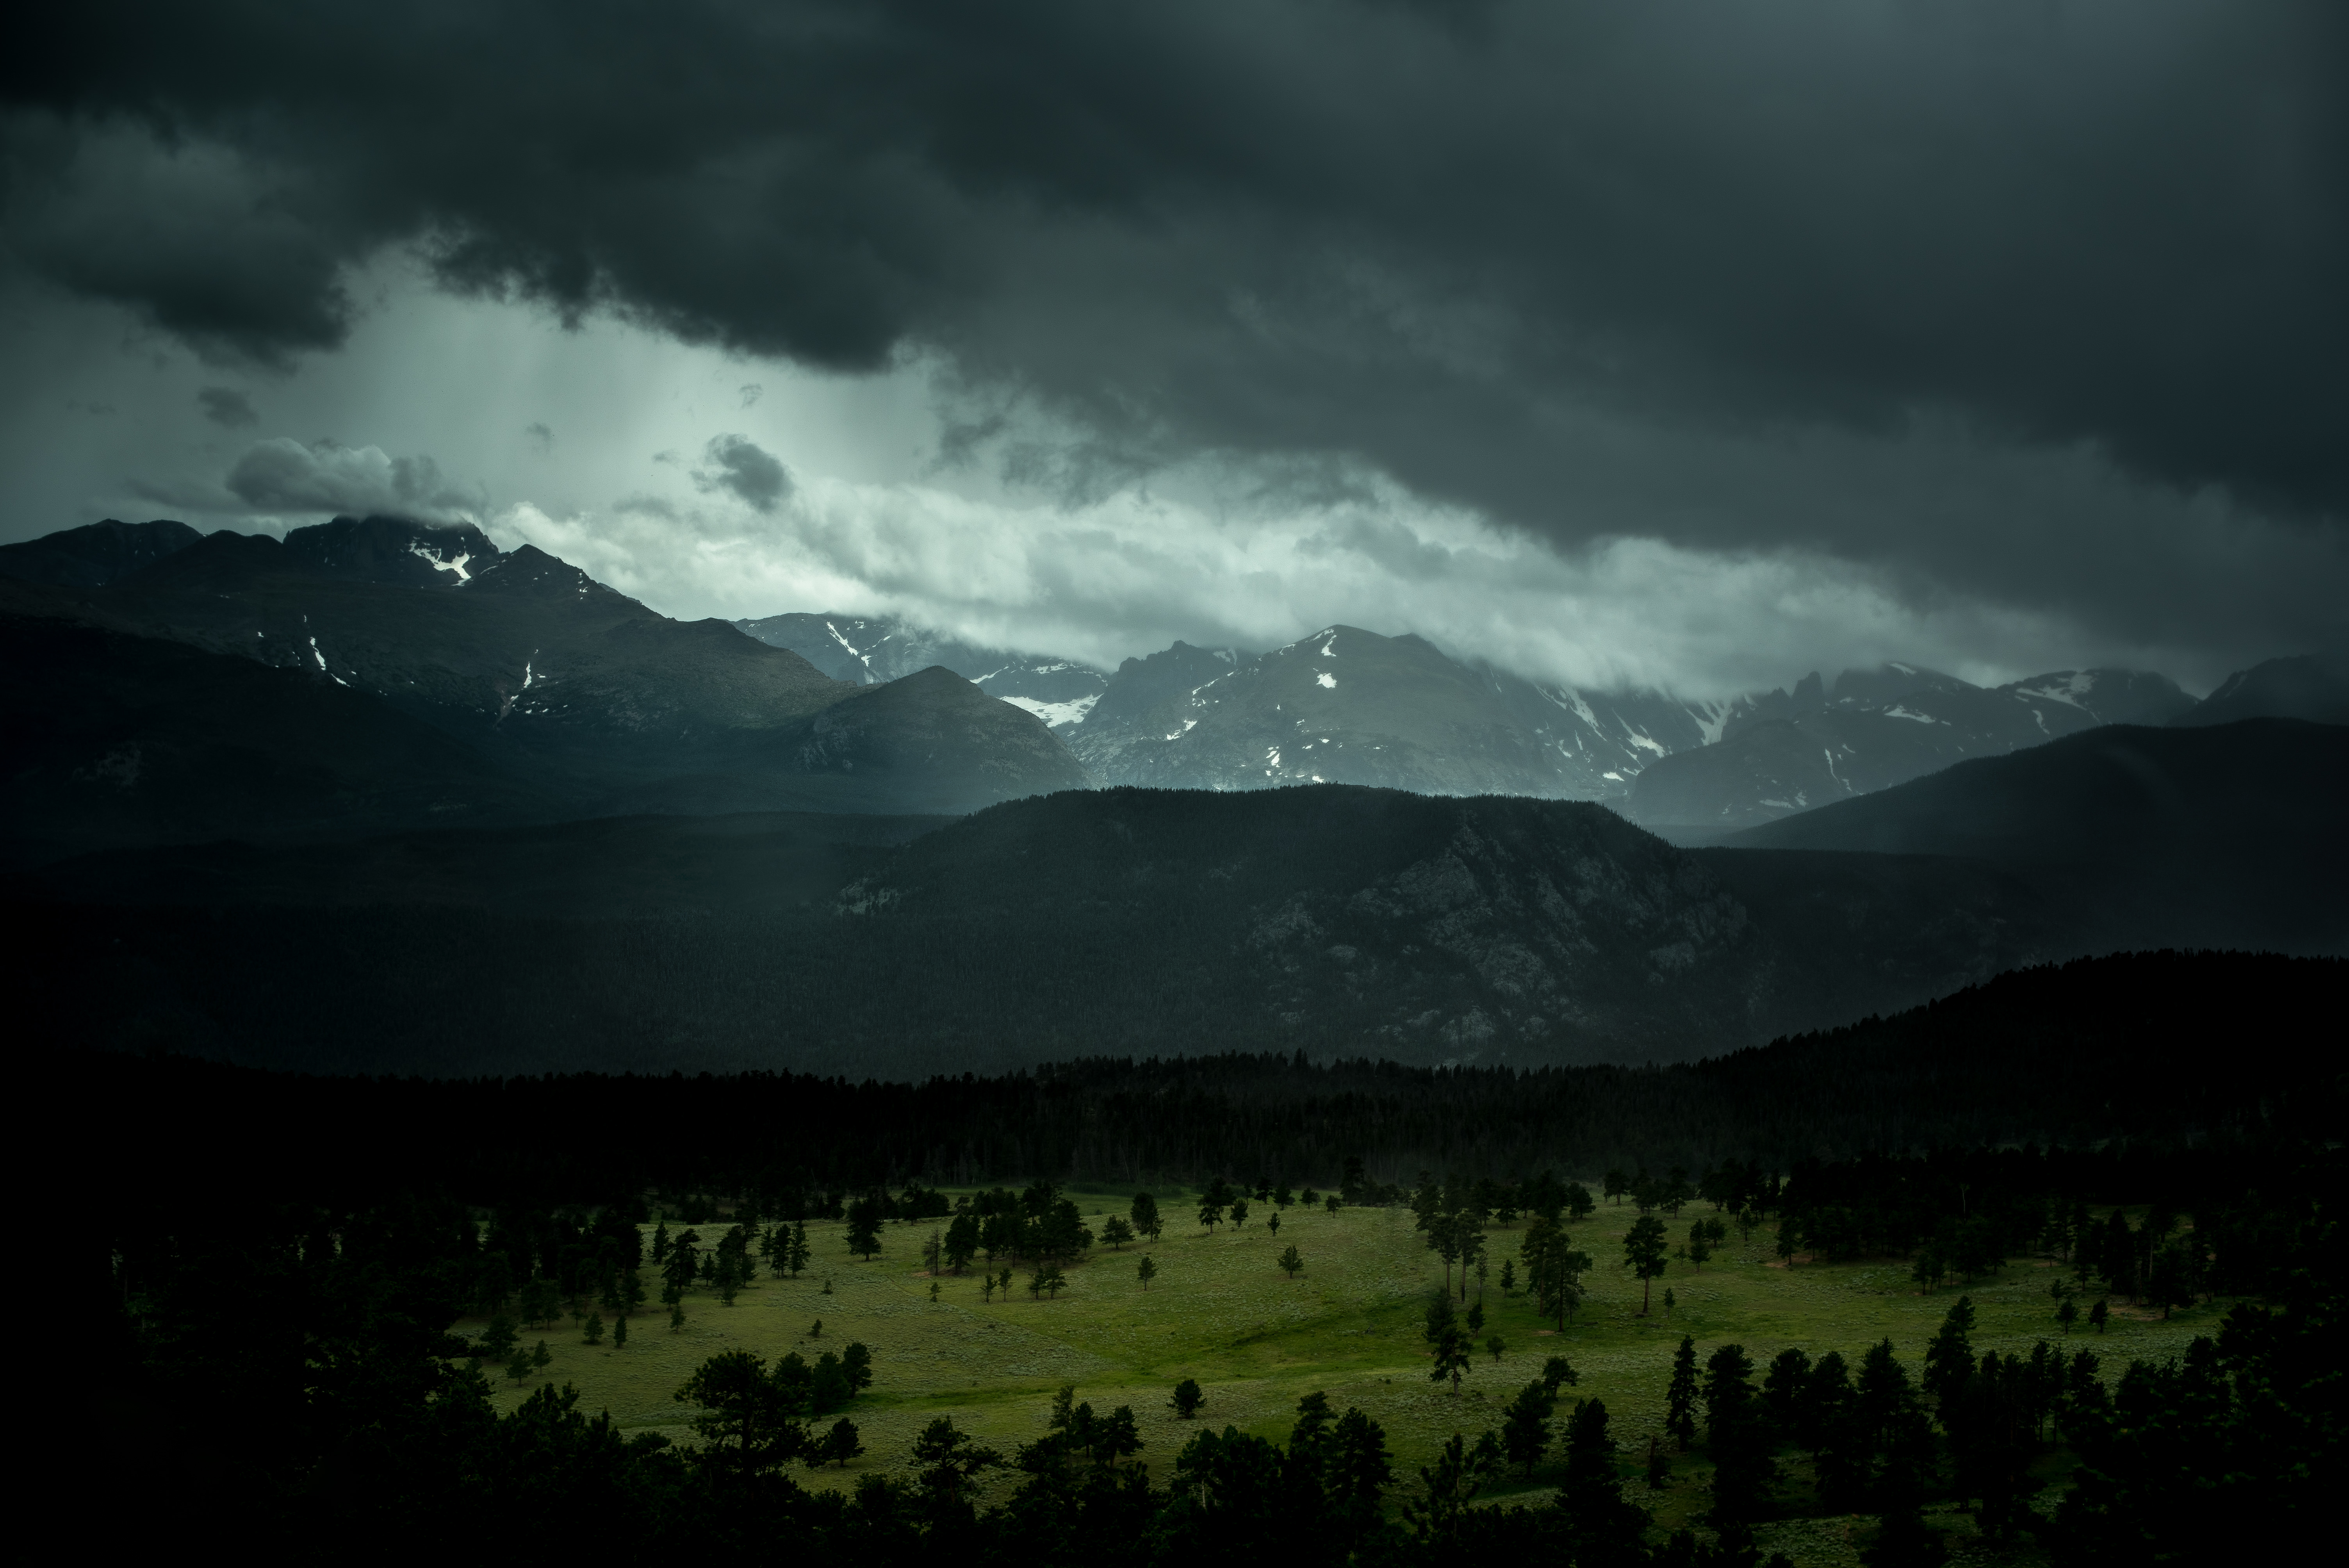
landscape, tree, nature, forest, grass, mountain, snow, light, cloud, sky, fog, mist, night, cloudy, morning, hill, dawn, atmosphere, valley, mountain range, travel, dusk, foliage, scenic, weather, darkness, trees, outdoors, woods, hills, clouds, mountains, atmospheric phenomenon, mountainous landforms